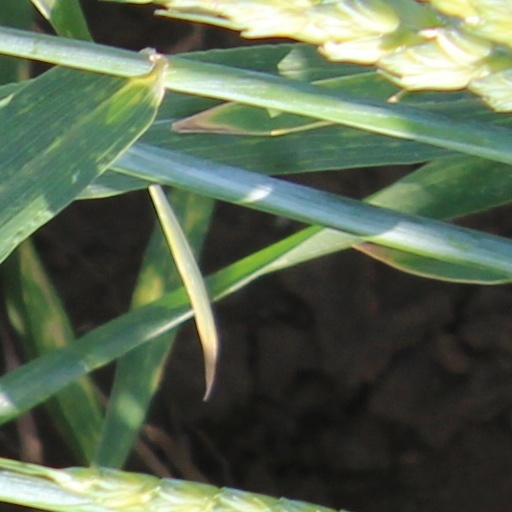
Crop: wheat